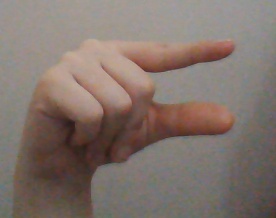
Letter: dal